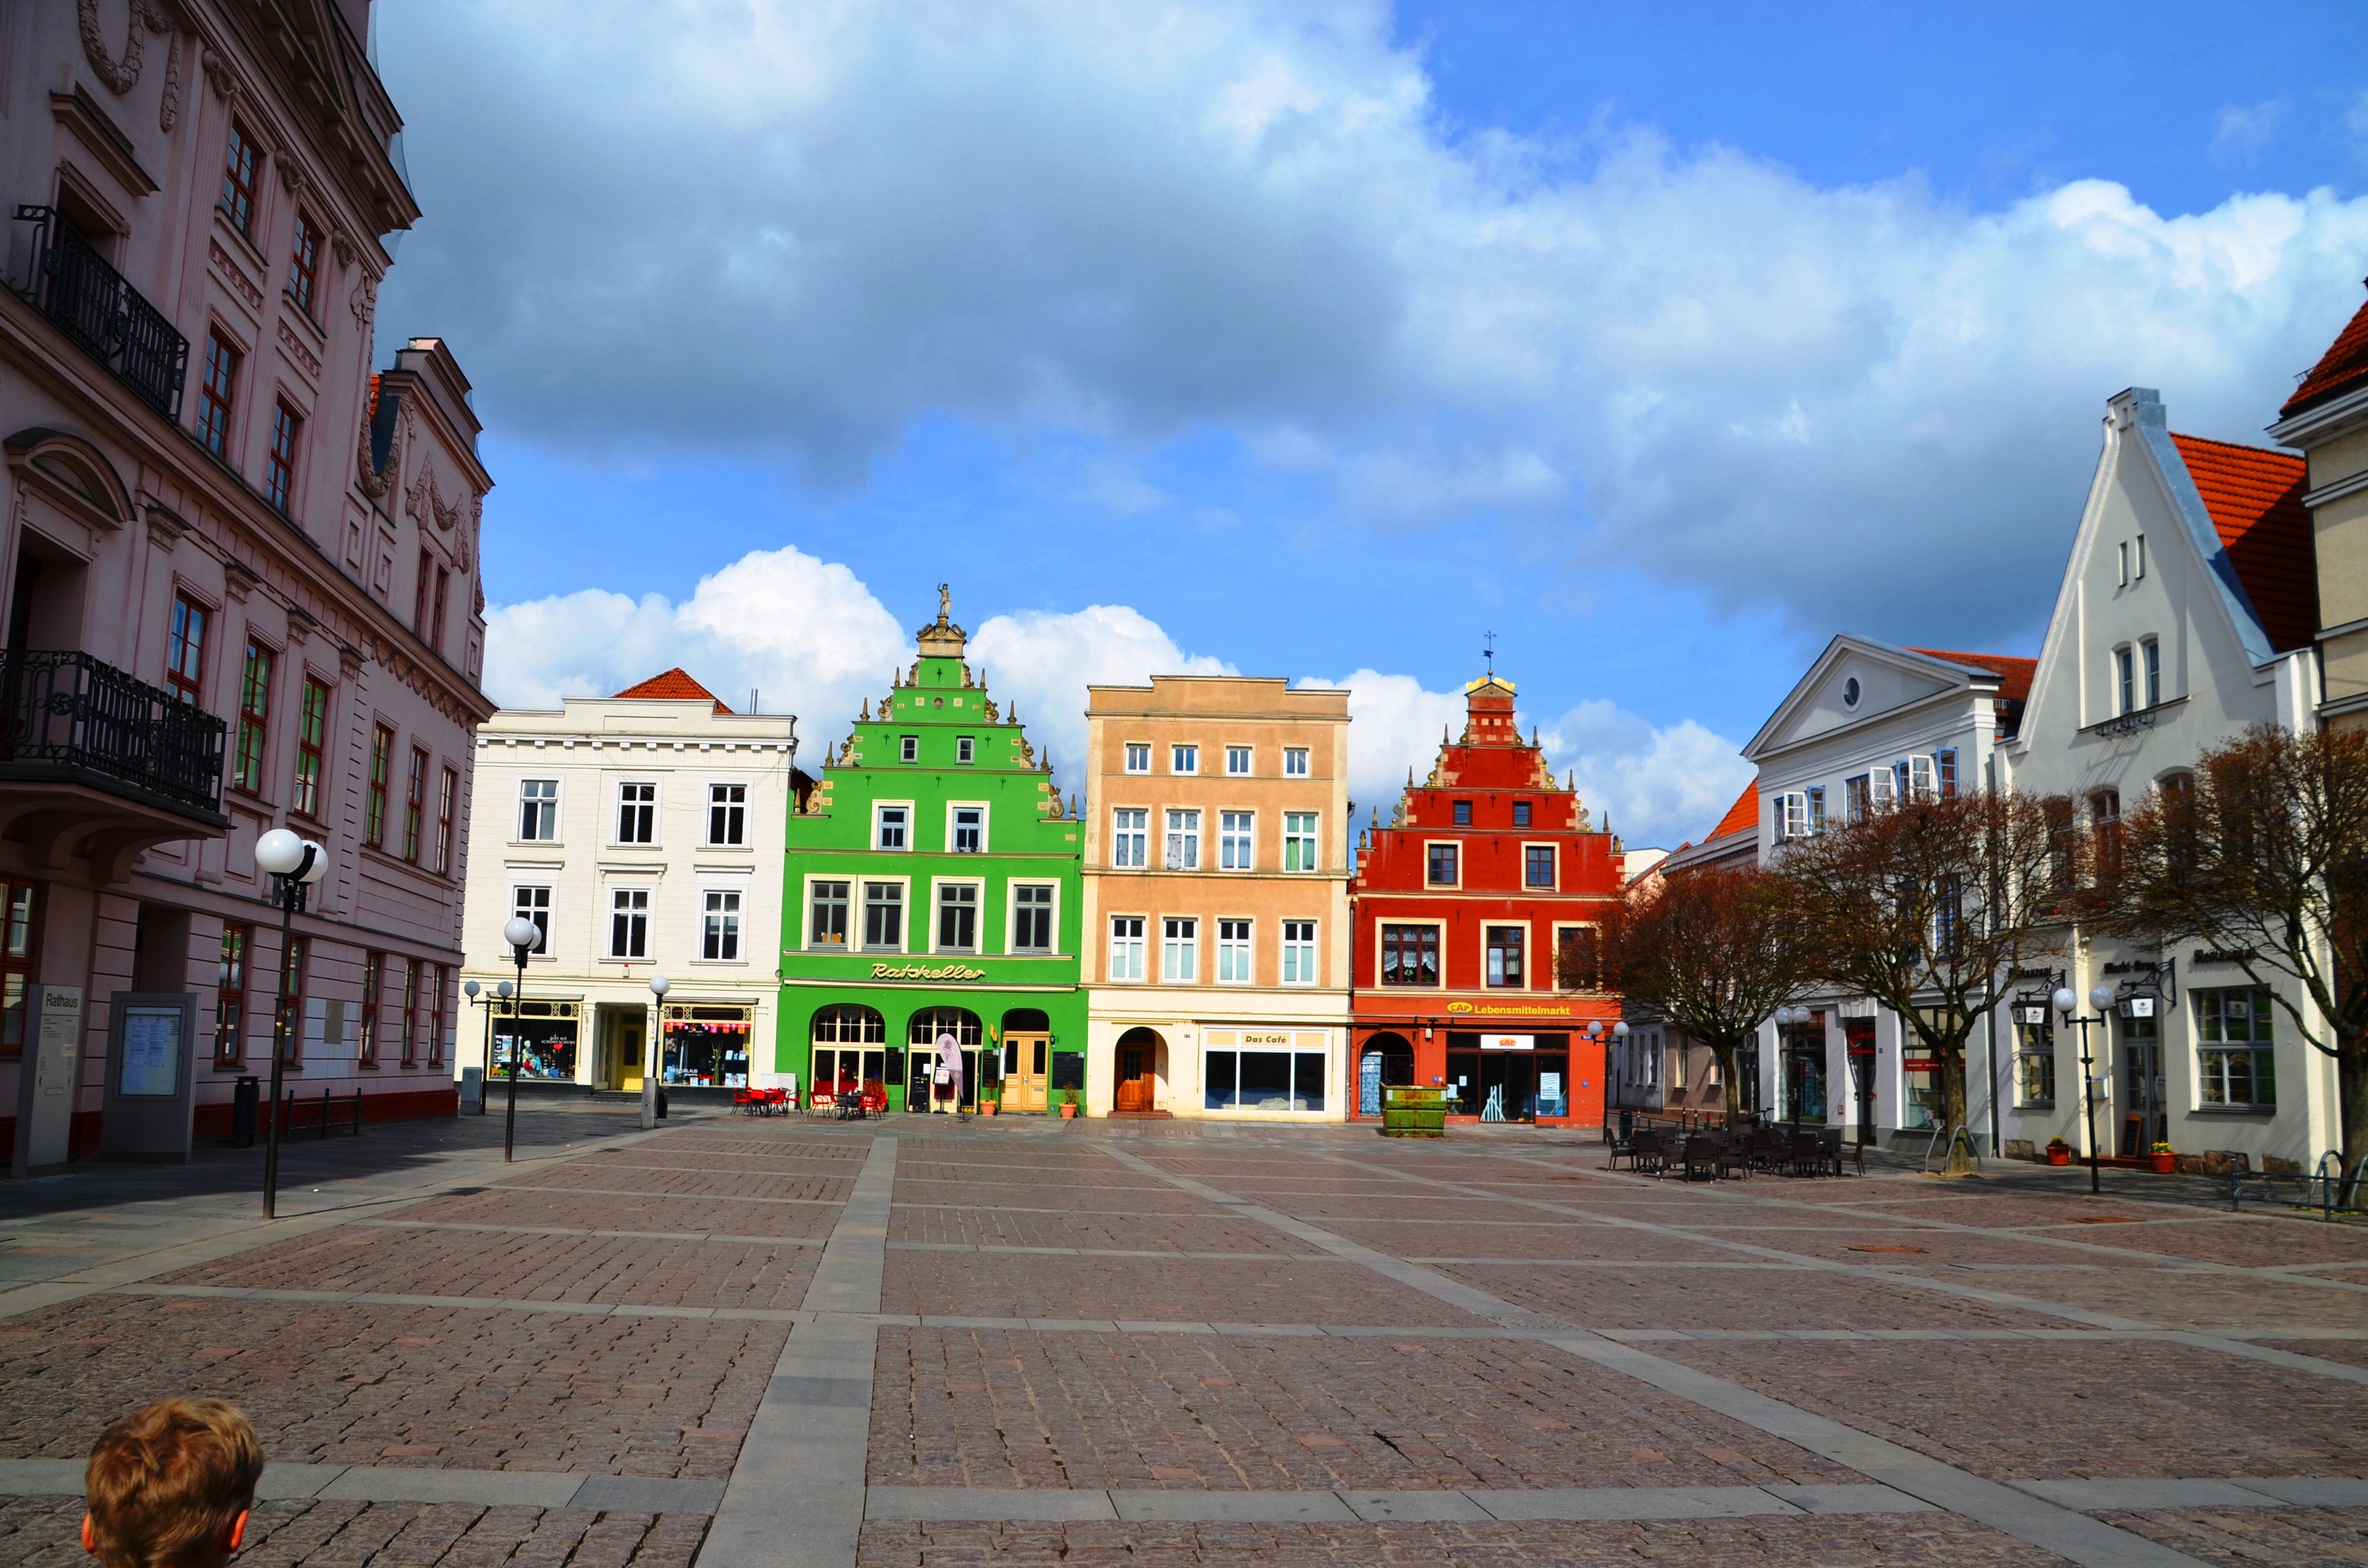
architecture, road, street, town, city, cityscape, downtown, vacation, travel, plaza, landmark, market, tourism, infrastructure, town square, mecklenburg, neighbourhood, g strow, urban area, residential area, human settlement